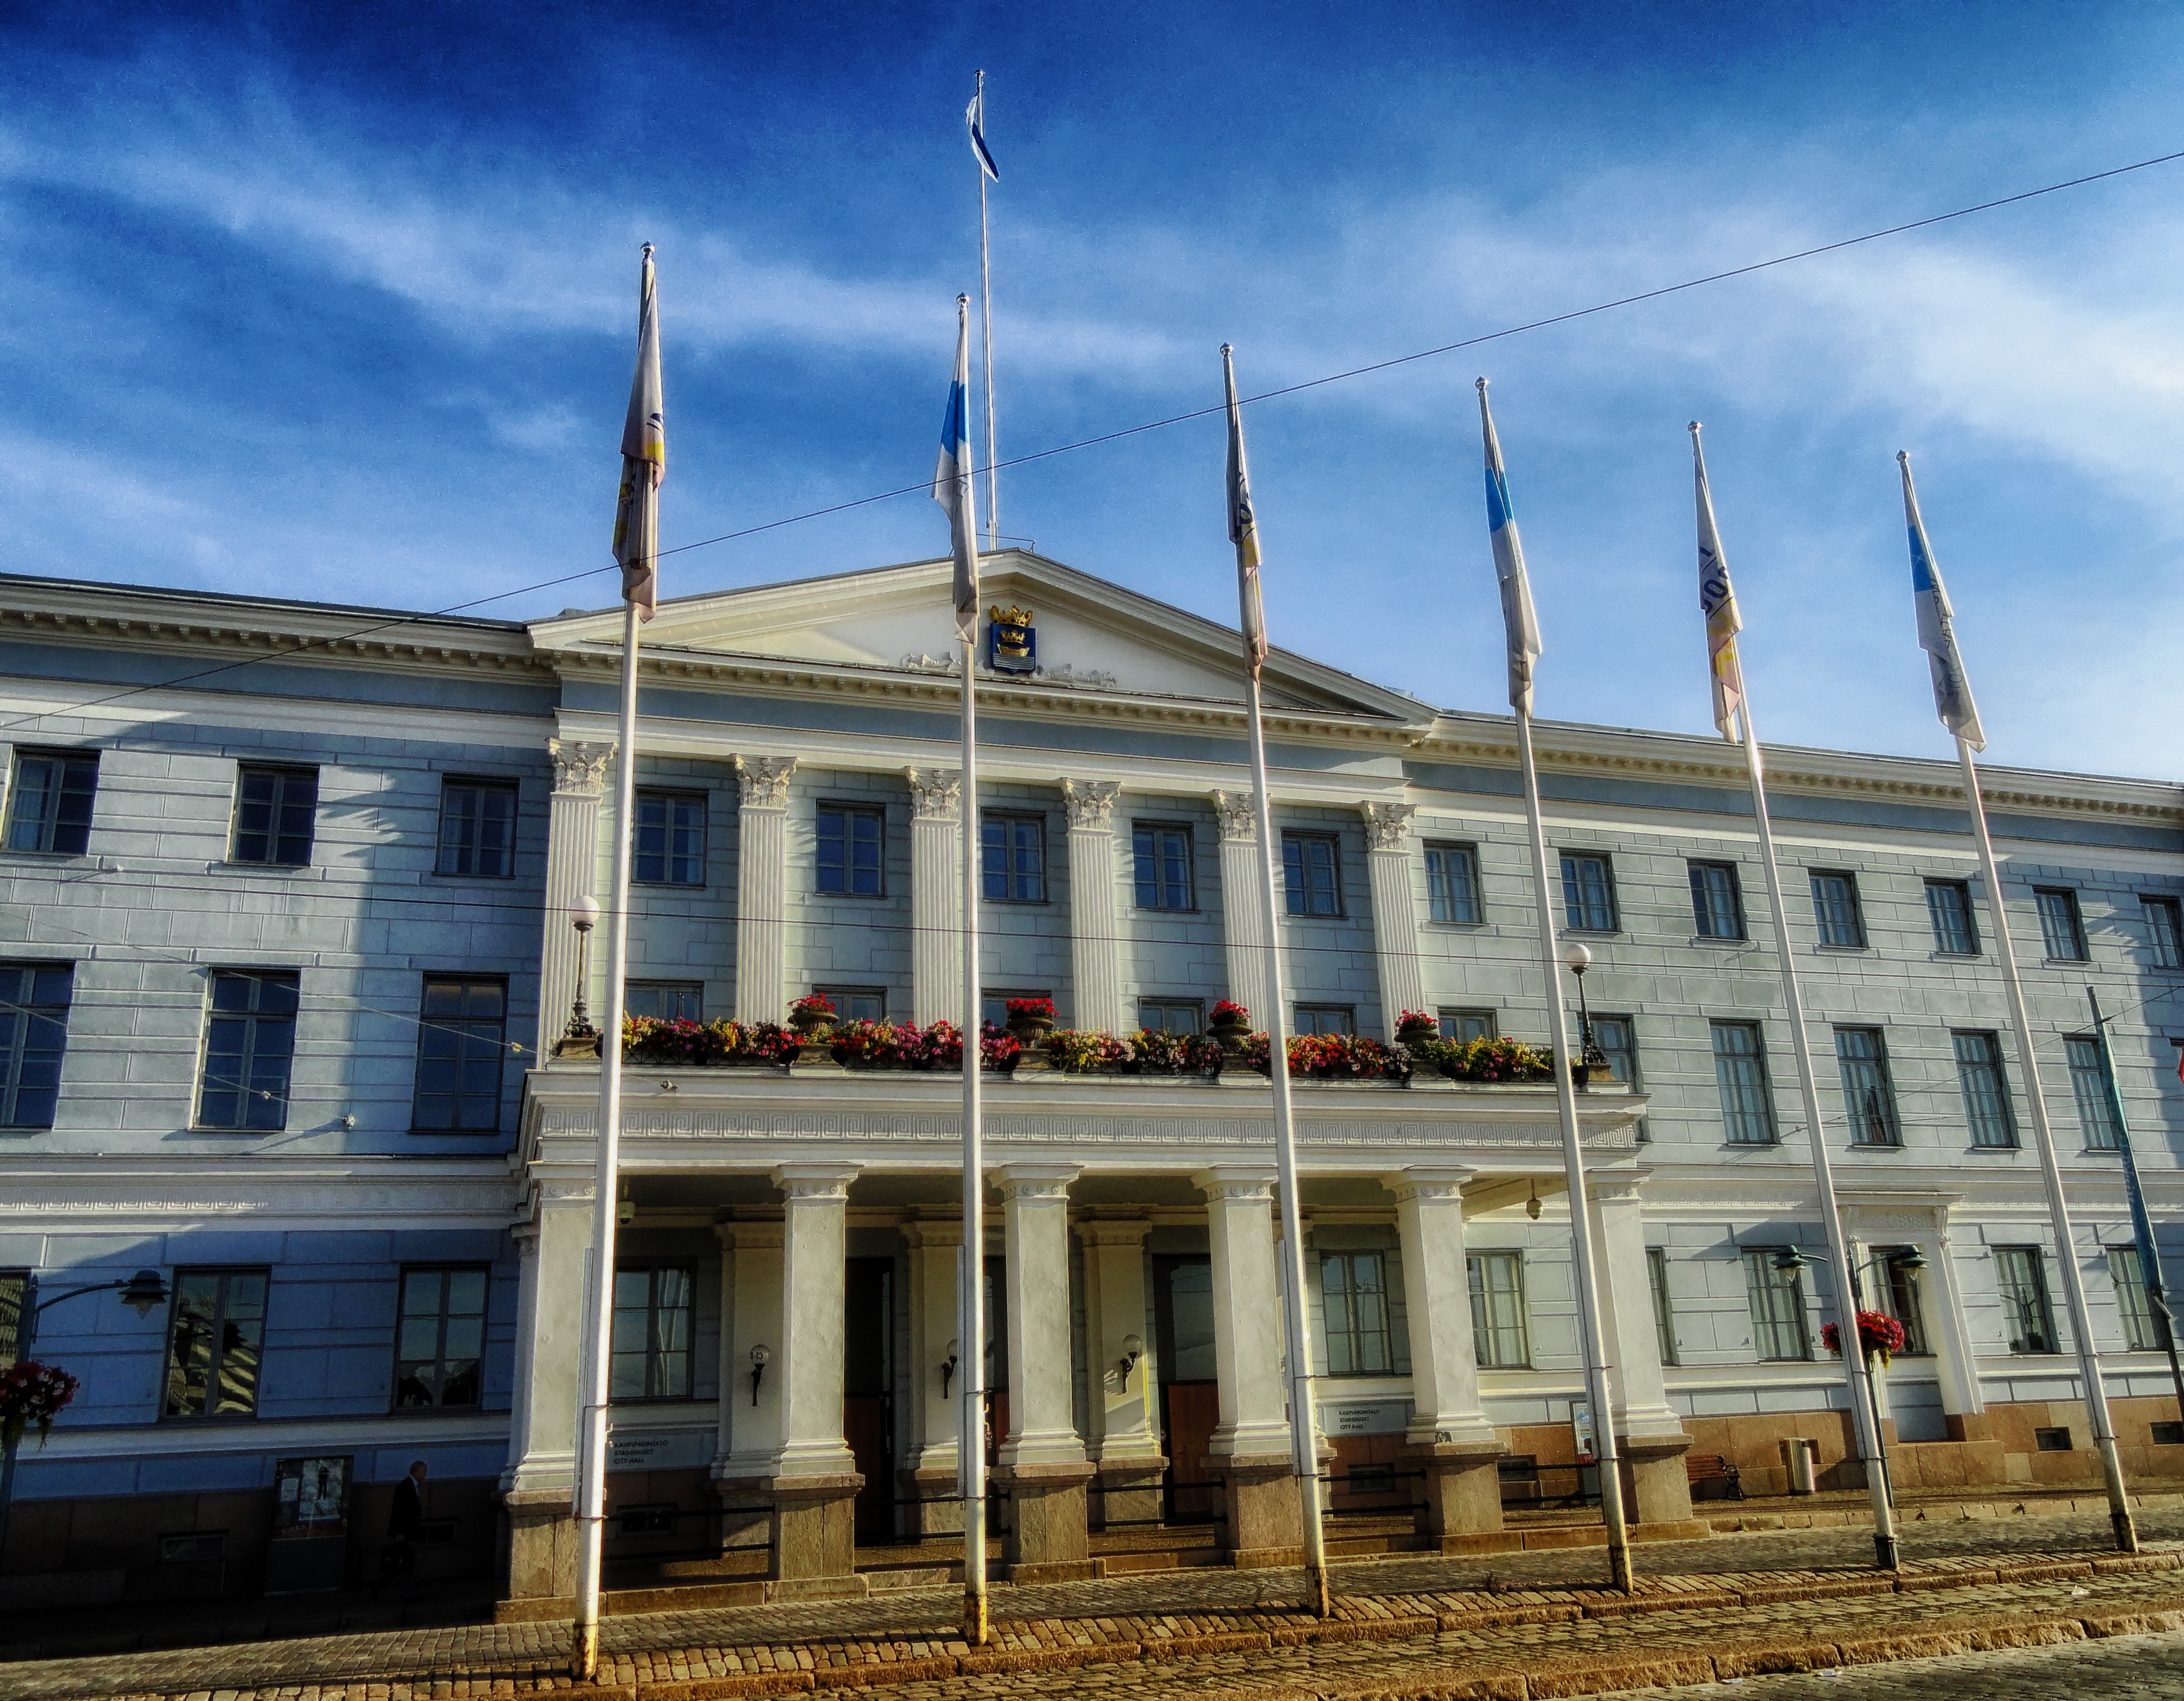
architecture, structure, sky, building, palace, city, downtown, landmark, facade, historic, stadium, flowers, outside, hdr, clouds, arena, flags, finland, helsinki, government, city hall, urban area, sport venue